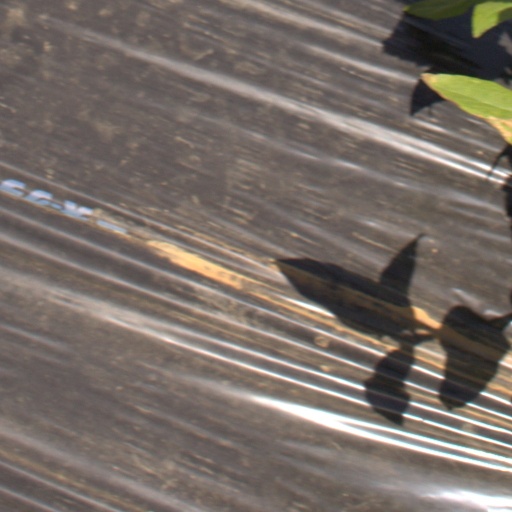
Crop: Jerusalem artichoke